Capture of Jericho

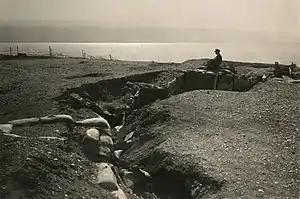
Ottoman trenches on the shore of the Dead Sea

By 06:00 all the New Zealand Mounted Rifles Brigade was in the valley; the Wellington Mounted Rifles Regiment was attacking Hill 306 while the Canterbury and Auckland Mounted Rifles Regiments attacked Hill 288. Shortly after 12:00 a mounted advance by an Auckland squadron took Hill 288, and Hill 306 was captured soon after. They attacked Ottoman positions from Tibq el Quneitra to Jebel el Kahmum astride the Mar Saba–Jericho road. These were both occupied soon after 14:00, forcing the Ottoman defenders to fall back to Nebi Musa. But Nebi Musa was strongly held by entrenched Ottoman soldiers supported by artillery, which made it impossible to move on: the attack was postponed until the next day.